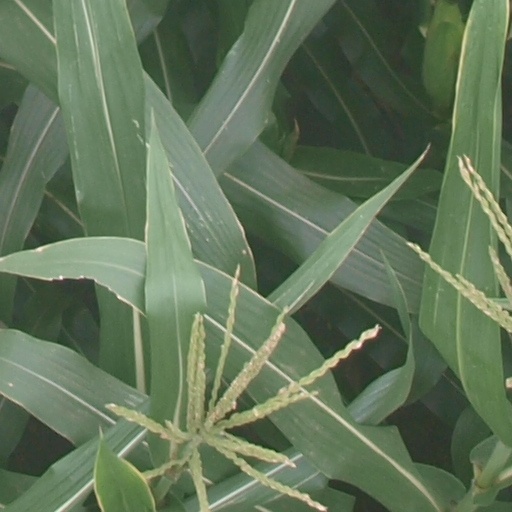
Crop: maize; corn